Da Lat–Thap Cham railway

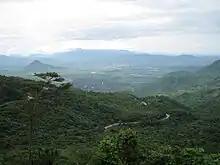
The Ngoan Muc Pass, along which the railway travelled

The second phase took comparatively more time to complete, due to the mountainous terrain inland from Sông Pha (Krongpha). Although the following section, from Sông Pha to Eo Gio (Bellevue), was only long on a map, its steep grade (120‰) required the use of a rack and pinion system. The Sông Pha–Eo Gio section was completed in 1928. The next section, from Eo Gio to Đơn Dương (Dran), was relatively flat, and was completed in 1929. From Đơn Dương to Tram Hanh (Arbre Broyé), another length of rack rails was laid, this time with a grade of 115‰ and with a more meandering route than previously; this section was completed in 1930. The remaining distance from Tram Hanh to Da Lat was said to be the most difficult, as it crossed the Lam Vien Plateau, above sea level. The terrain was again relatively flat from Tram Hanh to Da Tho (Le Bosquet), but required the construction of three railway tunnels; finally, the Da Tho–Trai Mat section, which was the final rack rail section with a grade of 60‰, was laid down; the railway tracks finally reached Da Lat in 1932. The section linking Sông Pha to Da Lat was only long, but rose almost along a winding route with three rack rail sections and five tunnels. Da Lat Railway Station, one of the first colonial-style buildings to be built in the area, was completed in 1938.